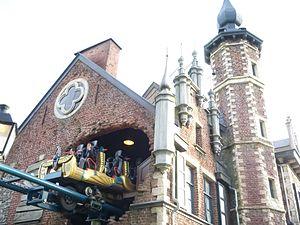
Anubis The Ride sortie de la gare
Anubis The Ride sont des montagnes russes lancées du parc Plopsaland, situé à La Panne, dans la Province de Flandre-Occidentale, en Belgique. Le thème est la série télévisée Anubis.